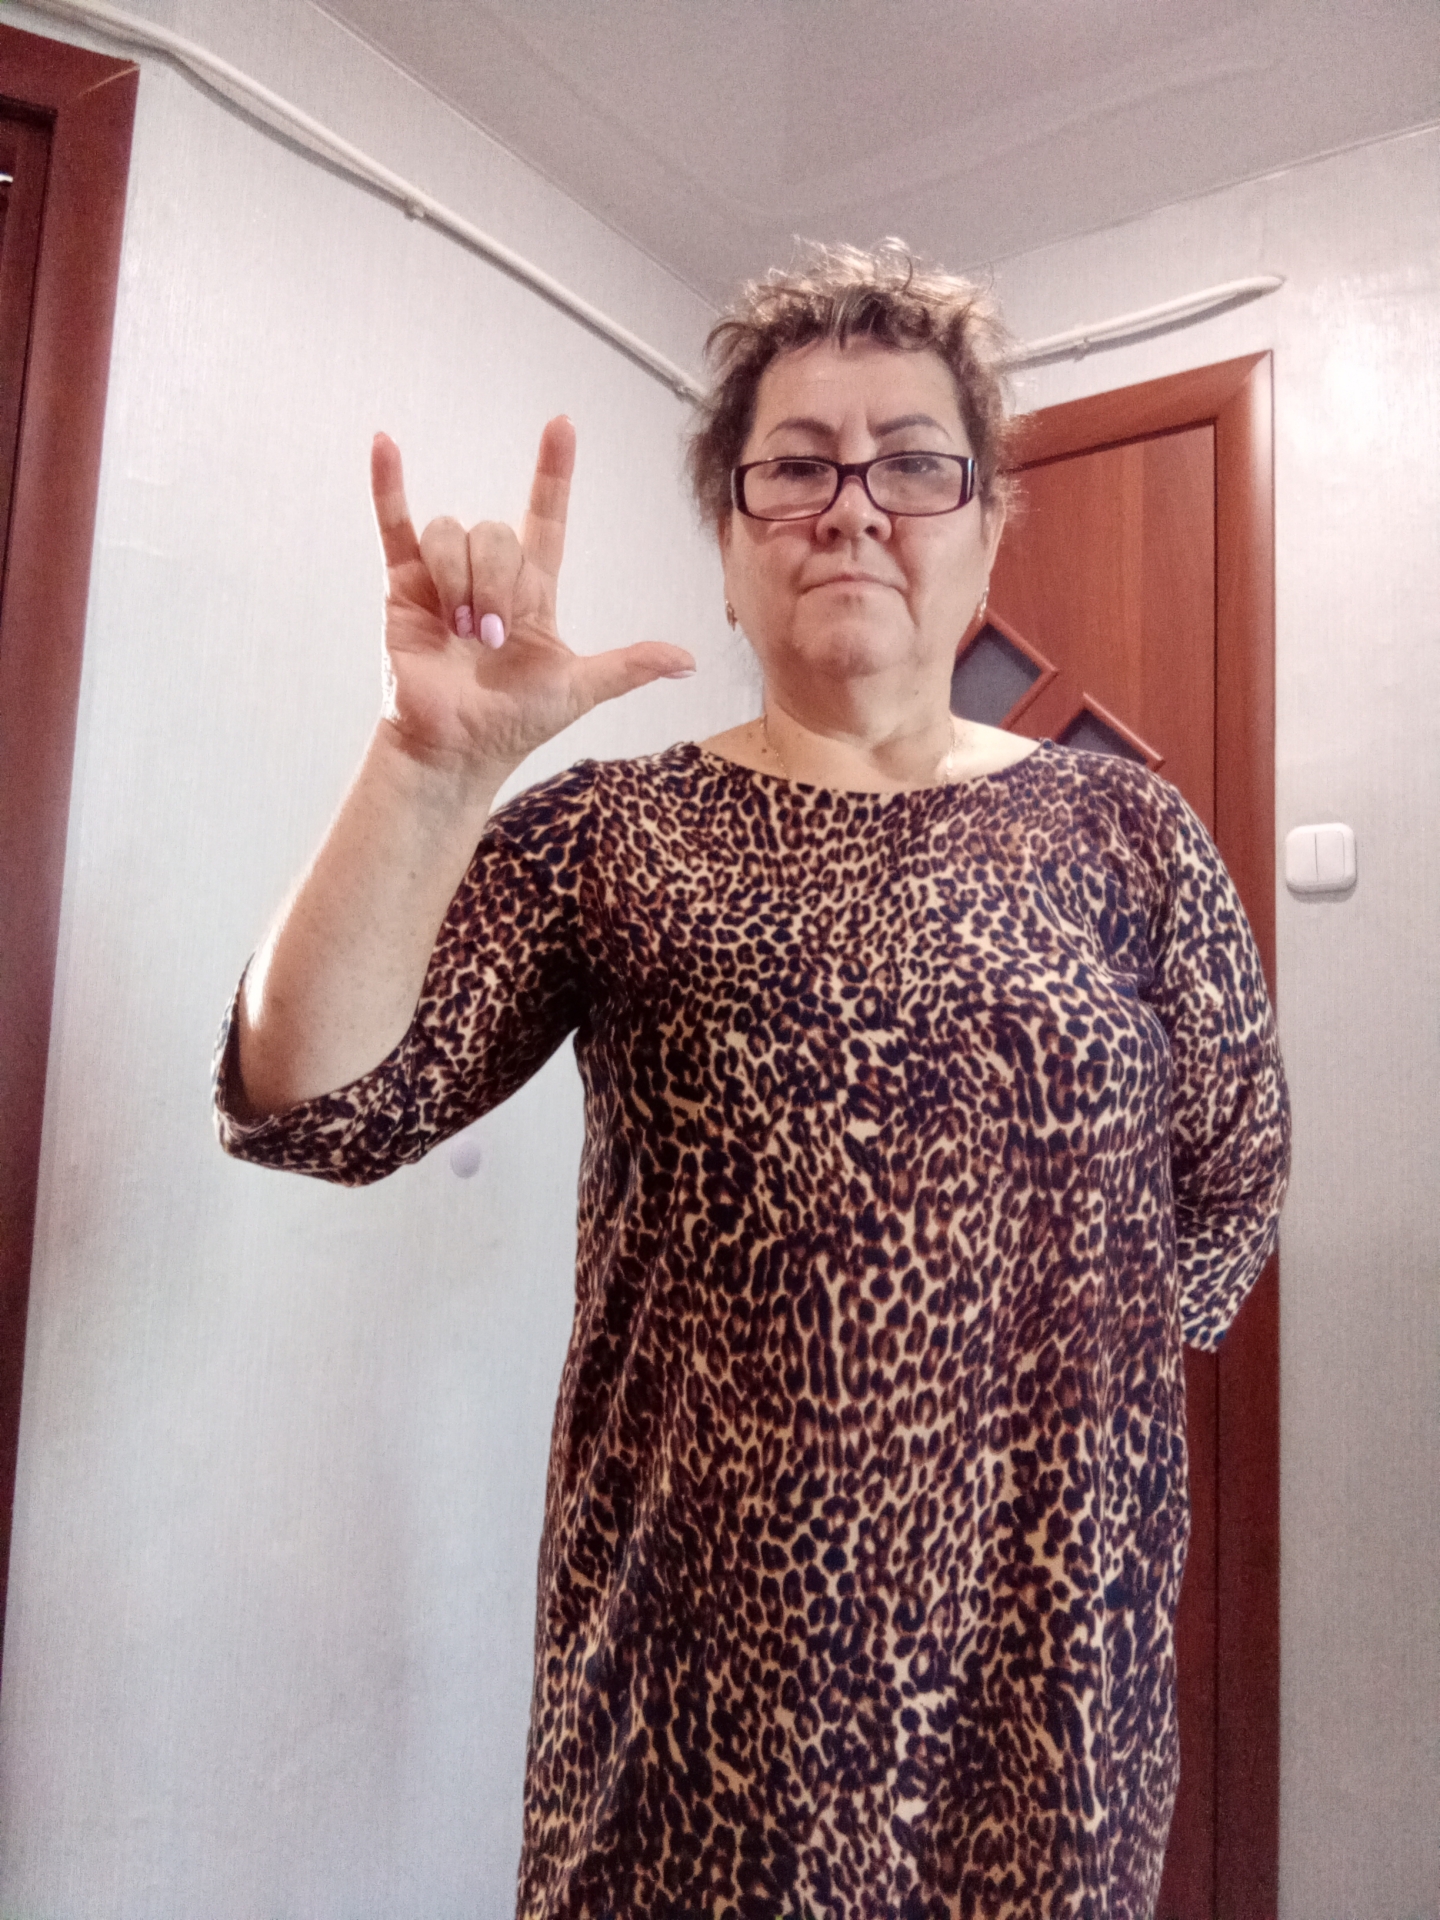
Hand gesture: rock